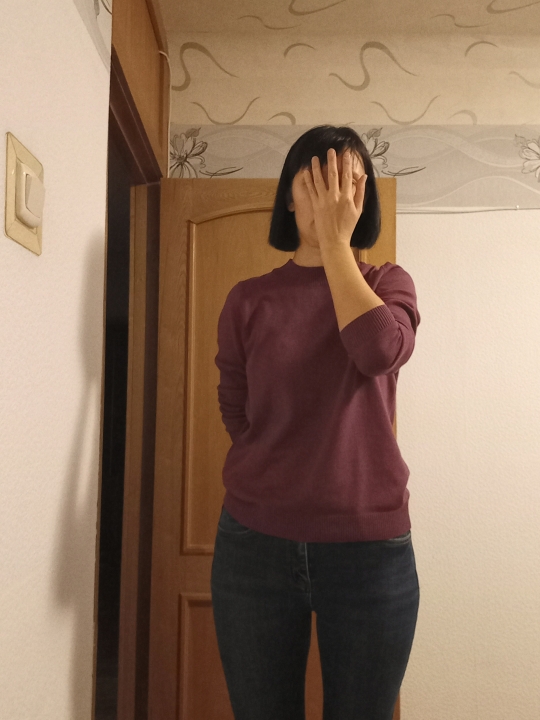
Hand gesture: no_gesture